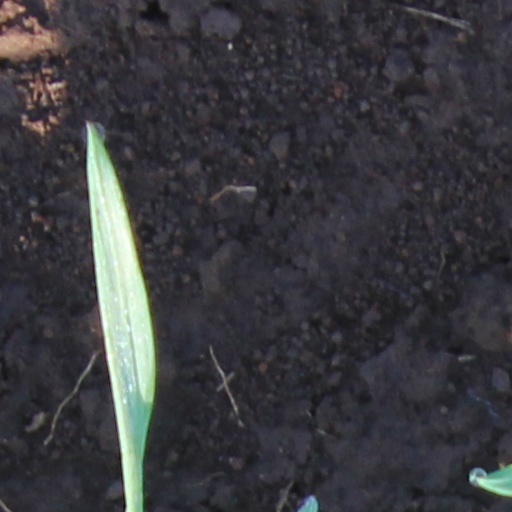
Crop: wheat